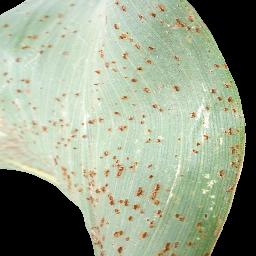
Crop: corn
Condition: (maize)_common_rust